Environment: real
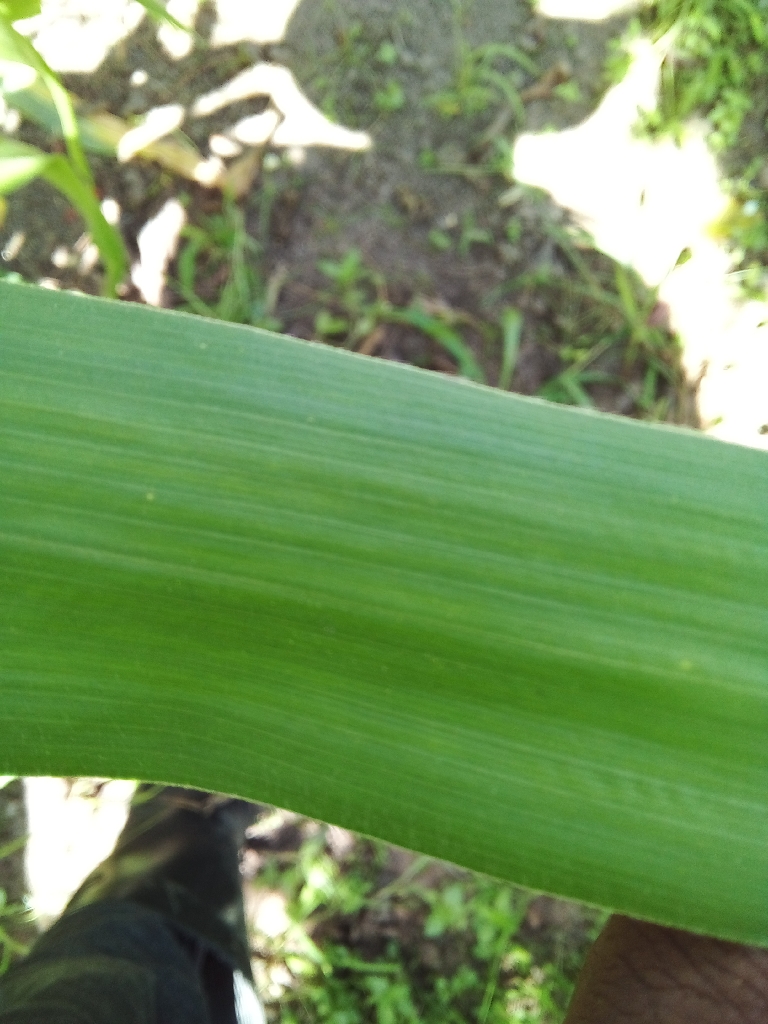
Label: healthy